Wake Forest University

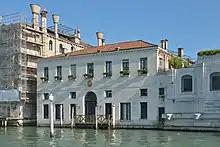
Casa Artom on the Canal Grande in Venice

Wake Forest University owns and manages one of the premier meeting destinations in the southeast. Graylyn was built as a private estate for Bowman Gray, Sr., and his family in 1932. The Gray family lived in the home until 1946 when it was donated to the Bowman Gray School of Medicine. In 1972, it was donated to Wake Forest University where it was used for many things over the years, including graduate student housing.